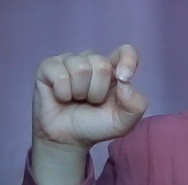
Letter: fa